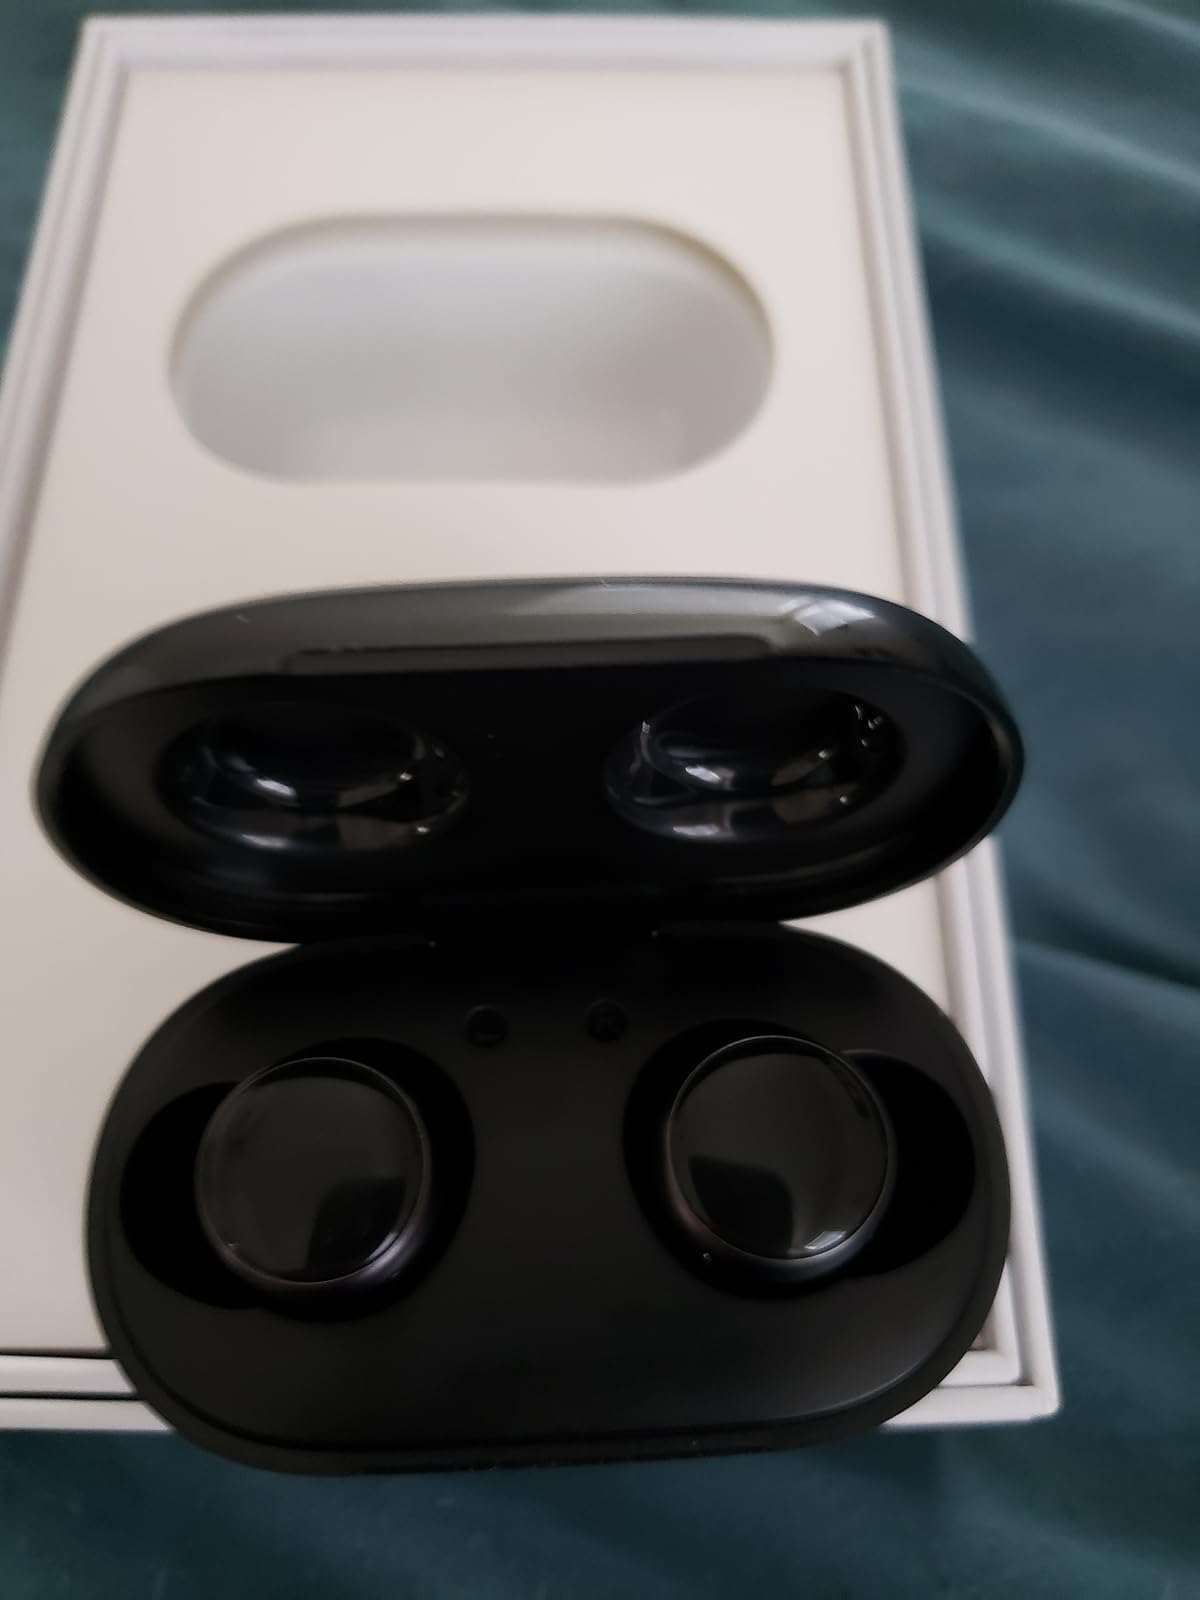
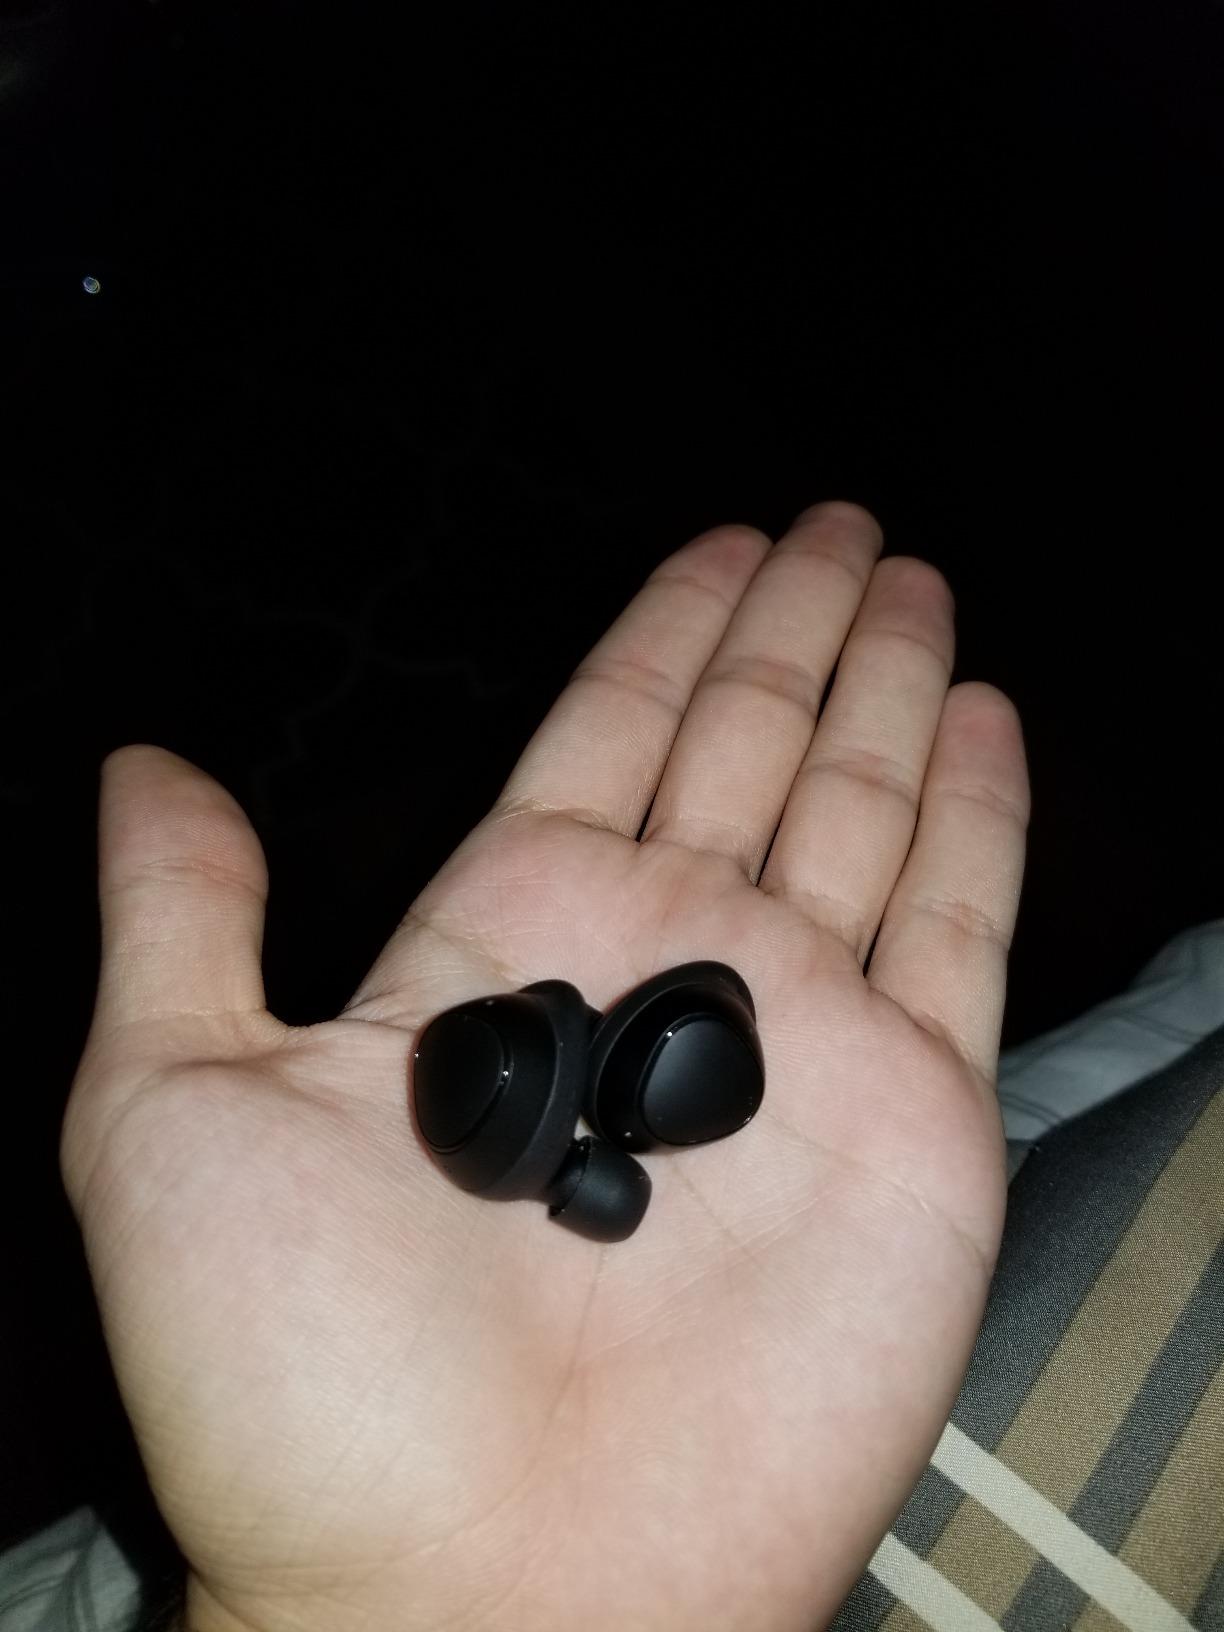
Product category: earbuds
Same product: no